Manchester Arndale

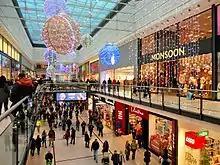
The most recent extension to the Arndale, which opened in 2006

By the late 1990s, the centre was no longer owned by the Arndale Property Trust. In the early 21st century the centre was jointly owned by M&G Real Estate and Intu Group until June 2020, when the bankrupt Intu went into administration.